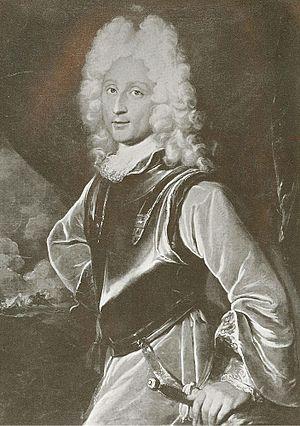
La famille Faesch est une famille d'artisans originaire de Fribourg-en-Brisgau, en Allemagne, et établie vers 1400 à Bâle, en Suisse. Elle obtint dans cette cité le droit de bourgeoisie en 1409 et y compta des membres du Conseil dès 1494.